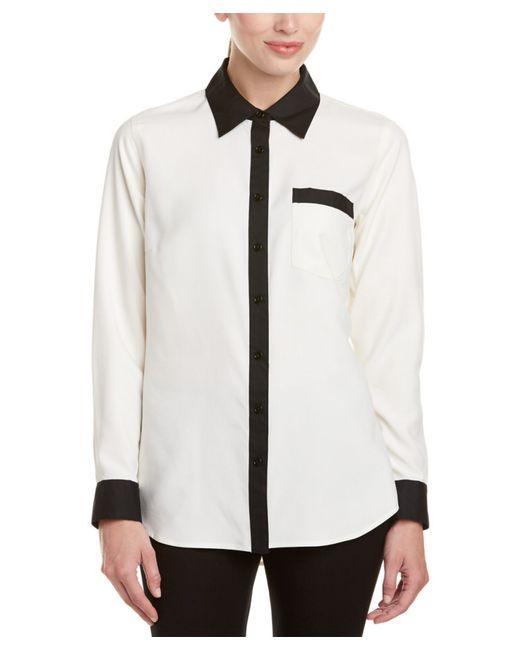
Weißes und schwarzes Seidenkleid für Damen